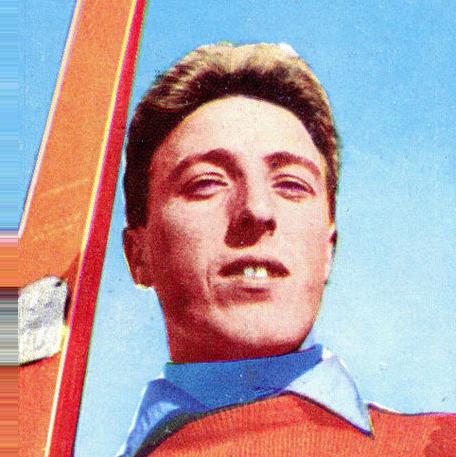
Age: 28